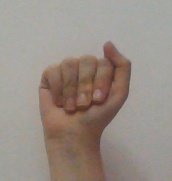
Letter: saad